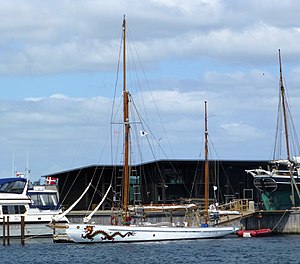
Nordkaperen
Nordkaperen i træskibshavnen i Ebeltoft
Troels Kløvedals skib Nordkaperen i træskibshavnen i Ebeltoft
Nordkaperen er en gaffelrigget galease bygget i Stettin, Polen i 1905.